WHUS

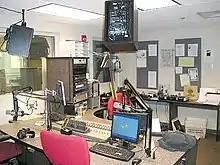
WHUS On-Air Studio in 2007

In 1957 the university received a license for a 10-watt non-commercial FM station operating on 90.5 MHz, which was now formally issued the WHUS call letters by the FCC. This new authorization meant that station coverage was no longer limited to just the campus. WHUS moved to 91.7 MHz in 1966, increased power to 1,250 watts in 1968, then to 3,200 watts in 1974.